Sir Herbert Whitfield

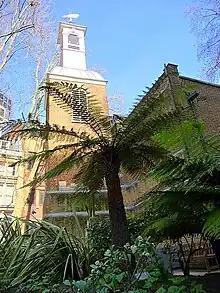
Present church of St Botolph Aldersgate

He was buried on 16 September 1677 in the church of St Botolph's, Aldersgate, London. After his death, the family's original estate at Tenterden, which his great-grandfather had acquired, was sold.